Laura Cornelius Kellogg

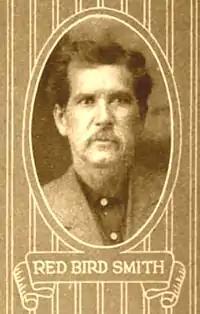
Chief Red Bird Smith

On October 12, 1911, at the inaugural meeting of the Society on the campus of the Ohio State University in Columbus, Ohio, Kellogg proclaimed, "I am not the new Indian; I am the old Indian adjusted to new conditions." Kellogg presented a formal paper entitled "Industrial Organization for the Indian", where she proposed turning Indian reservations into self-governing "garden cities" with a "protected autonomy" that would interact with the market economy. Society colleagues were skeptical of her proposal to promote the reservation as a place of opportunity, and many wanted to abolish the Bureau of Indian Affairs. However, Kellogg found a supportive constituency among the Oneida and other tribes.